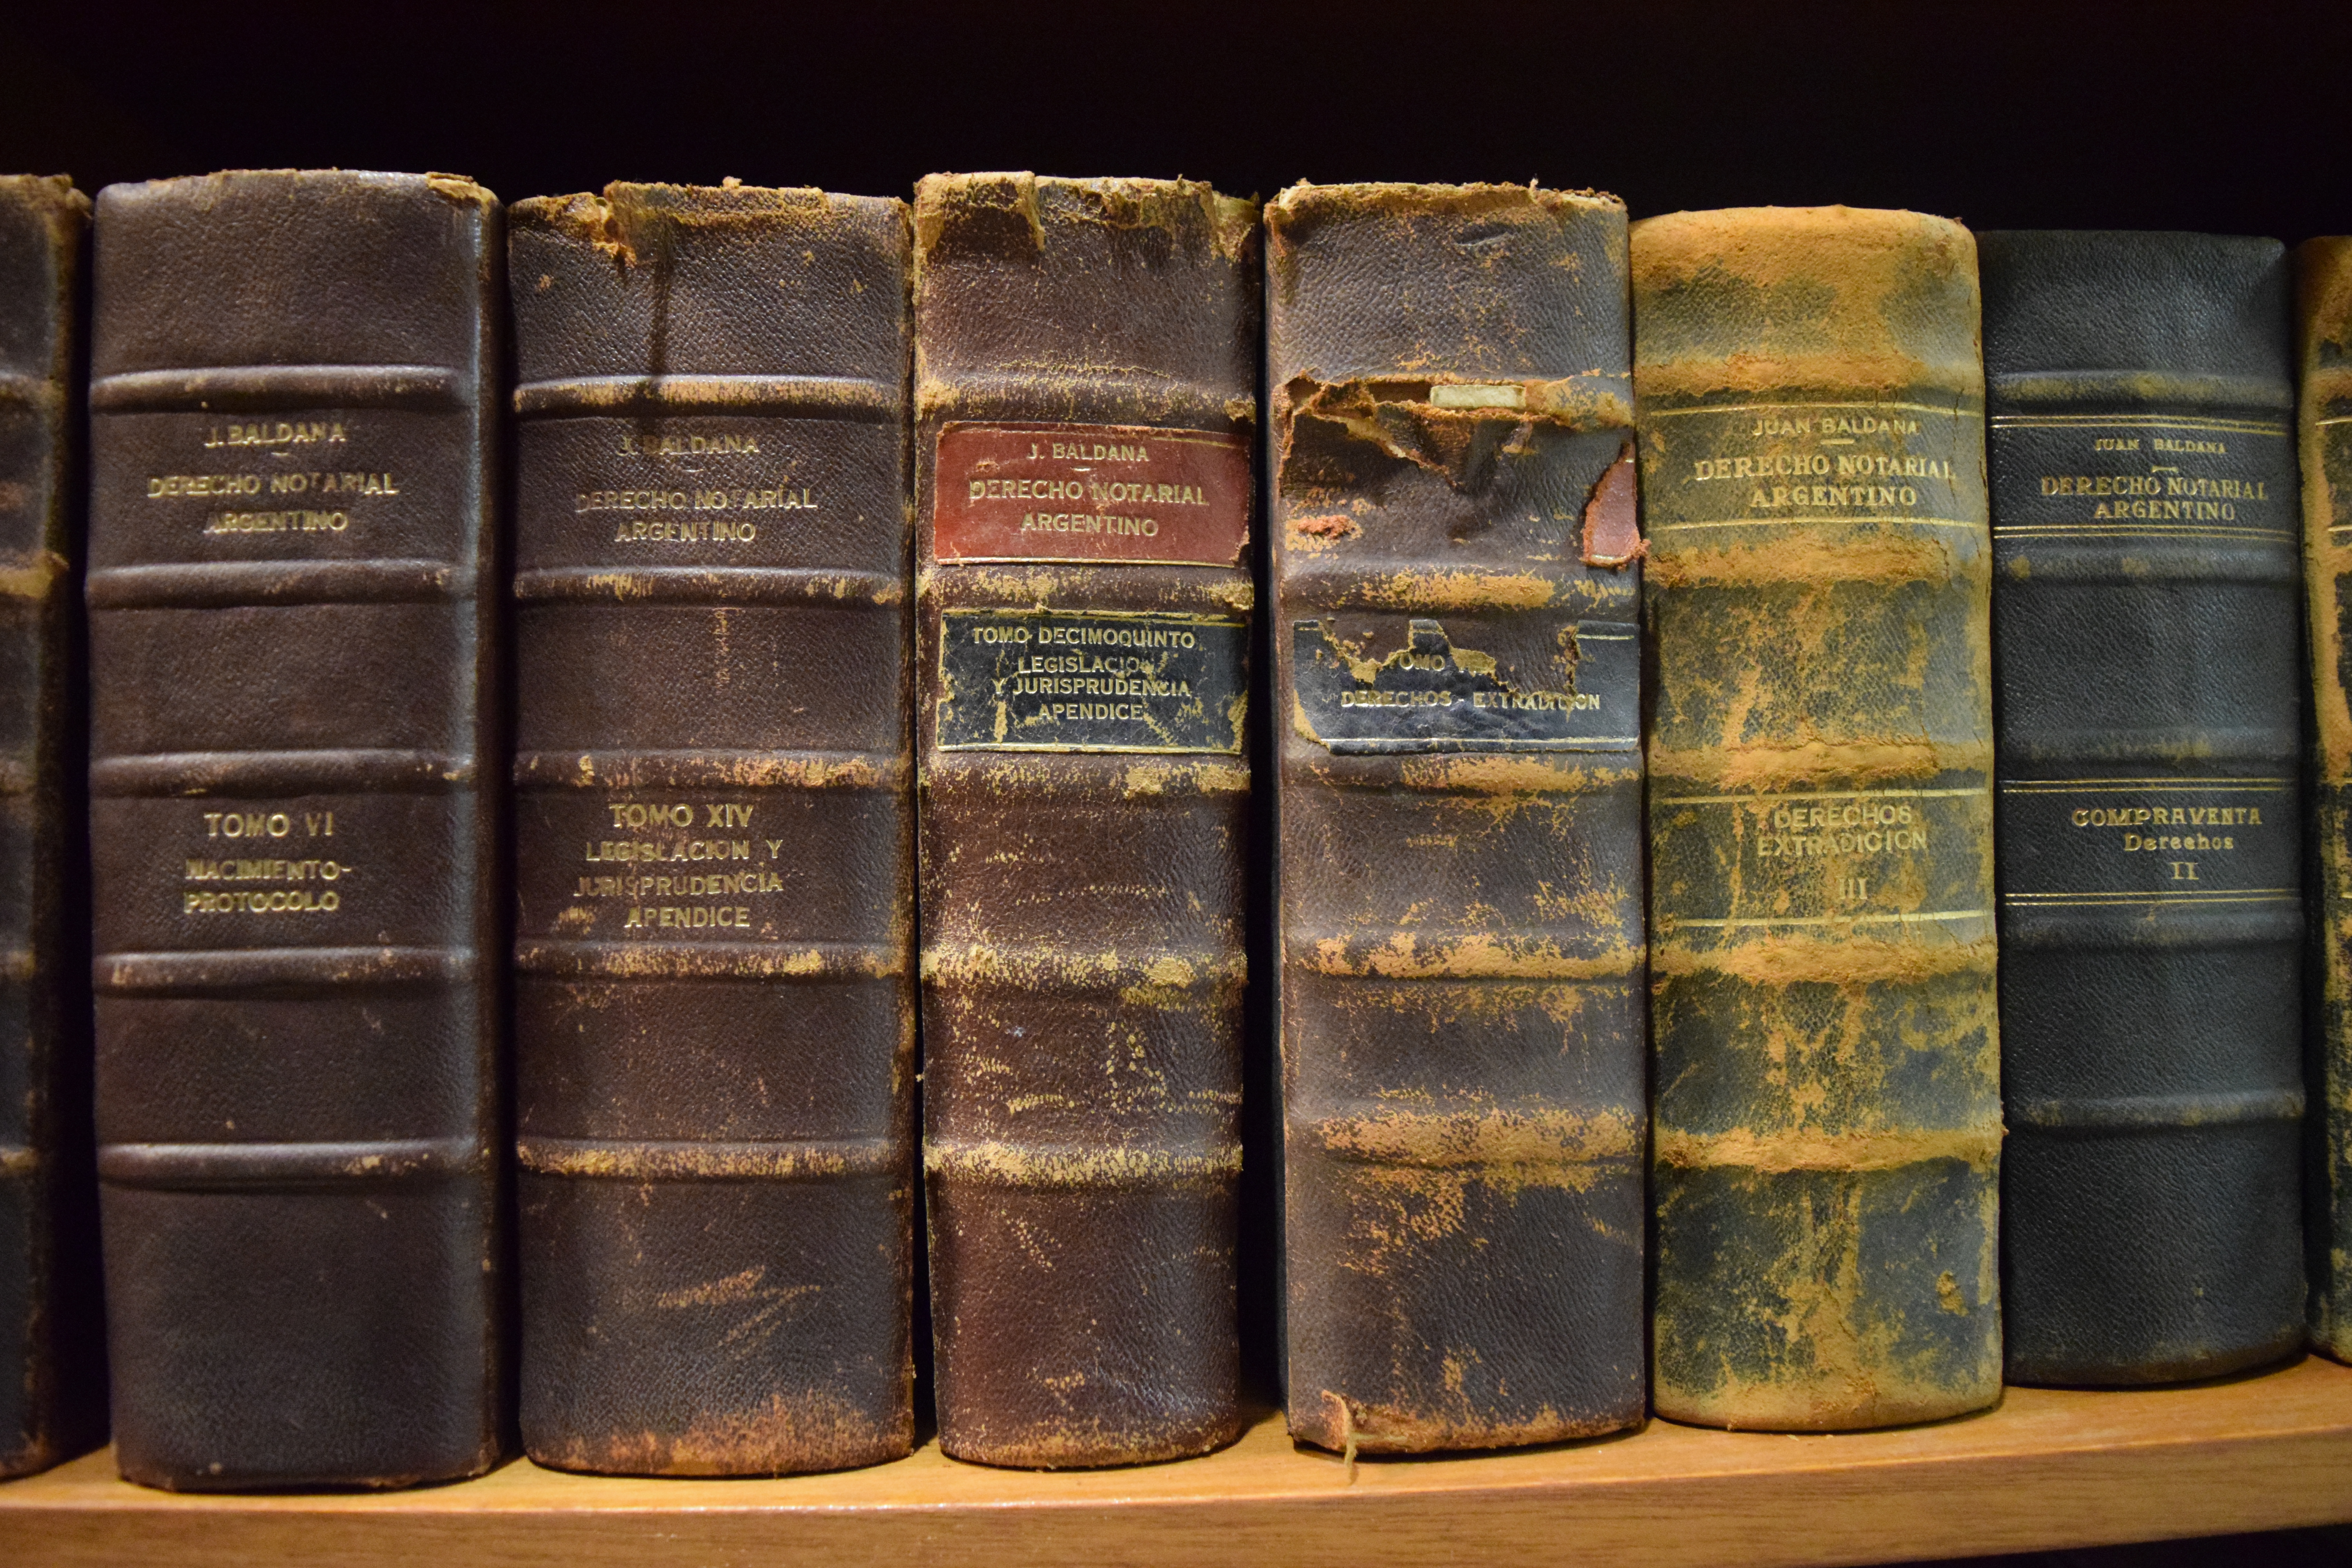
notary, books, laws, shelves, library, law, old, public deed, document, archives, book, publication